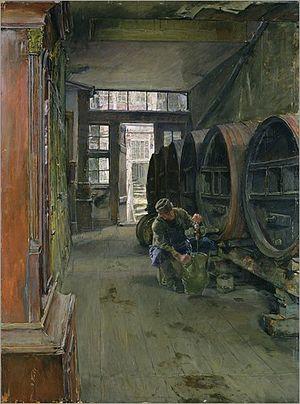
Le vinaigre est une solution aqueuse à faible teneur d'acide acétique, qui rentre principalement dans l'alimentation humaine comme condiment et conservateur alimentaire. Le vinaigre d'alcool déshydraté en cristaux est un nettoyant préservant l'environnement.